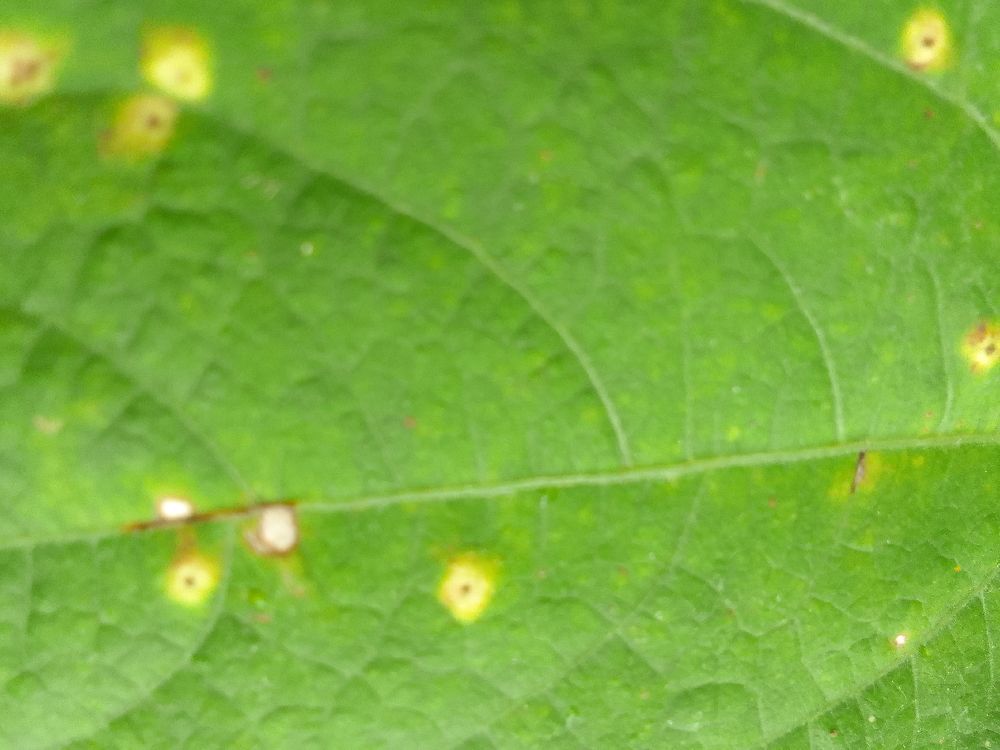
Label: rust